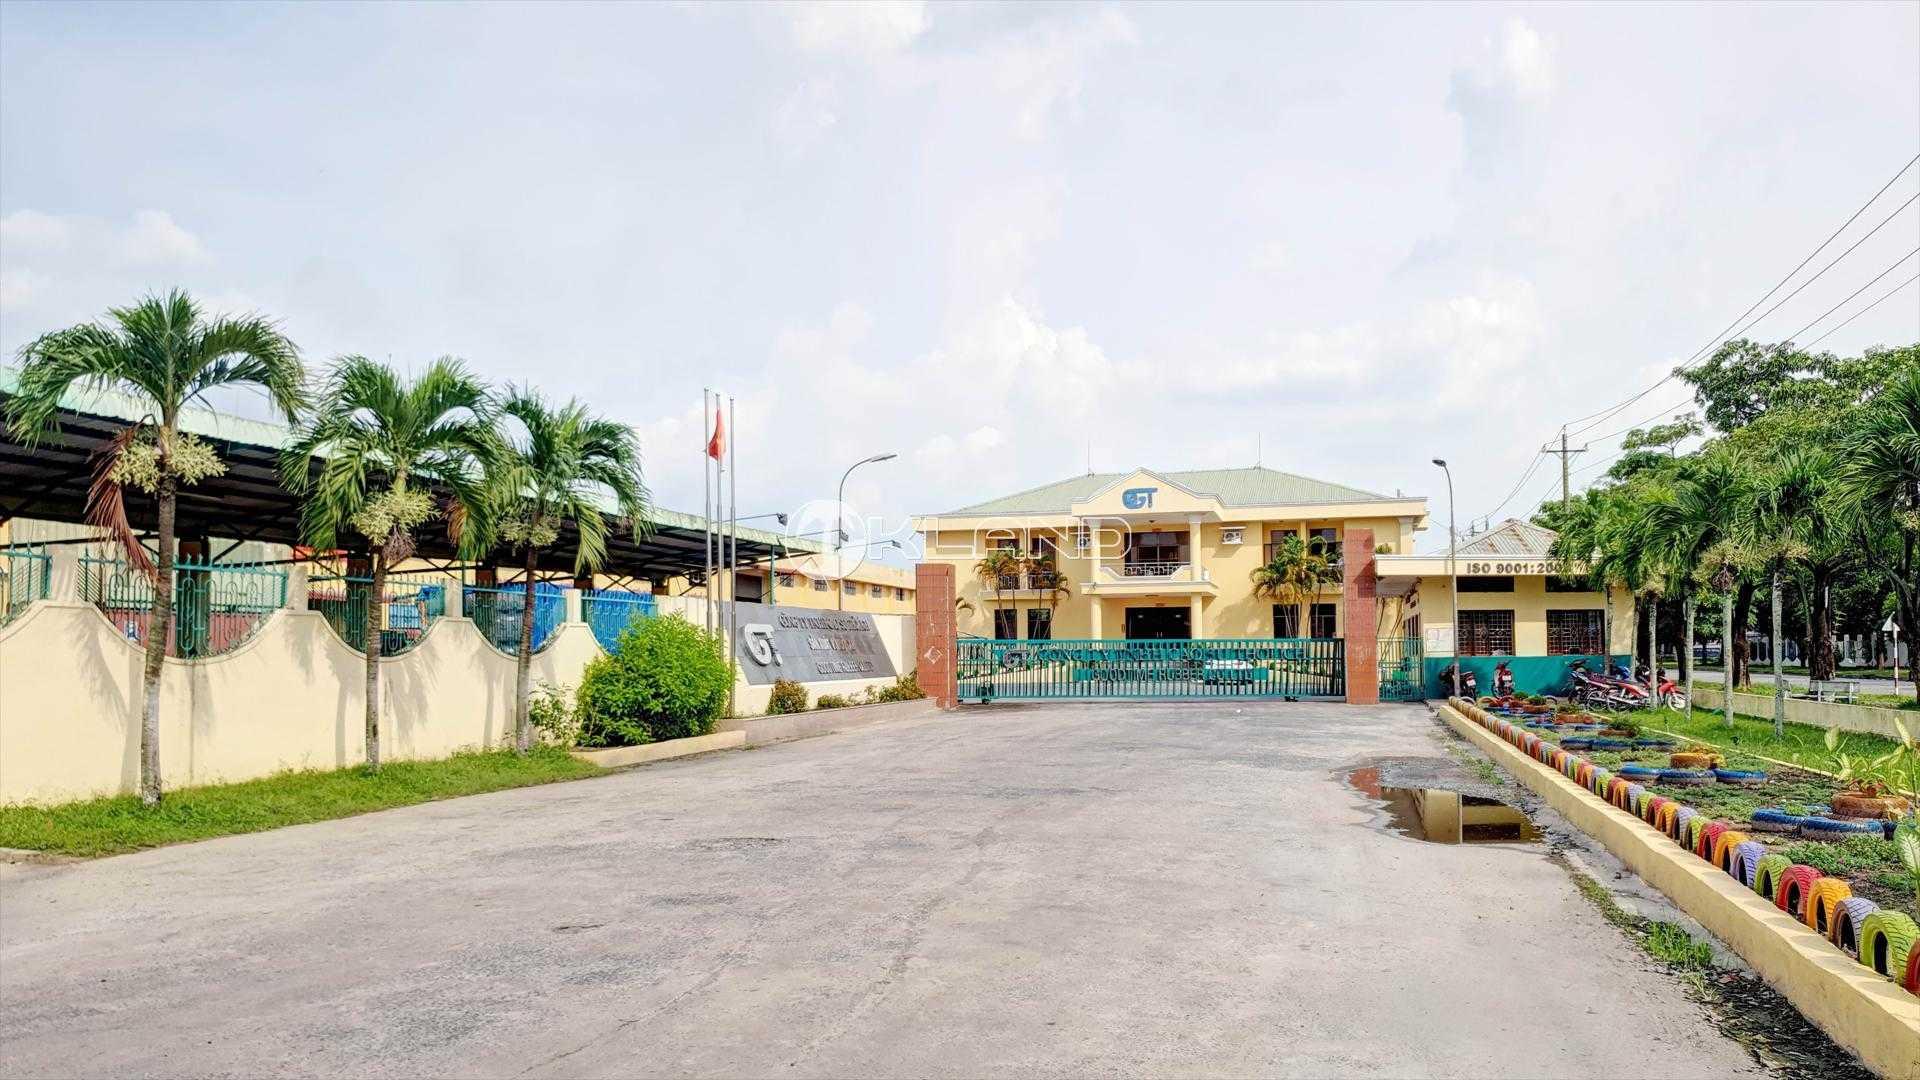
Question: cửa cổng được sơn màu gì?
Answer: cửa cổng được sơn màu xanh dương